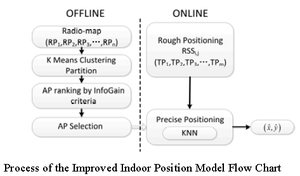
Amélioration de l'estimation du positionnement
Un système de positionnement en intérieur ou système de géolocalisation en intérieur permet de trouver la position d'objets ou de personnes dans un espace interne à une structure.